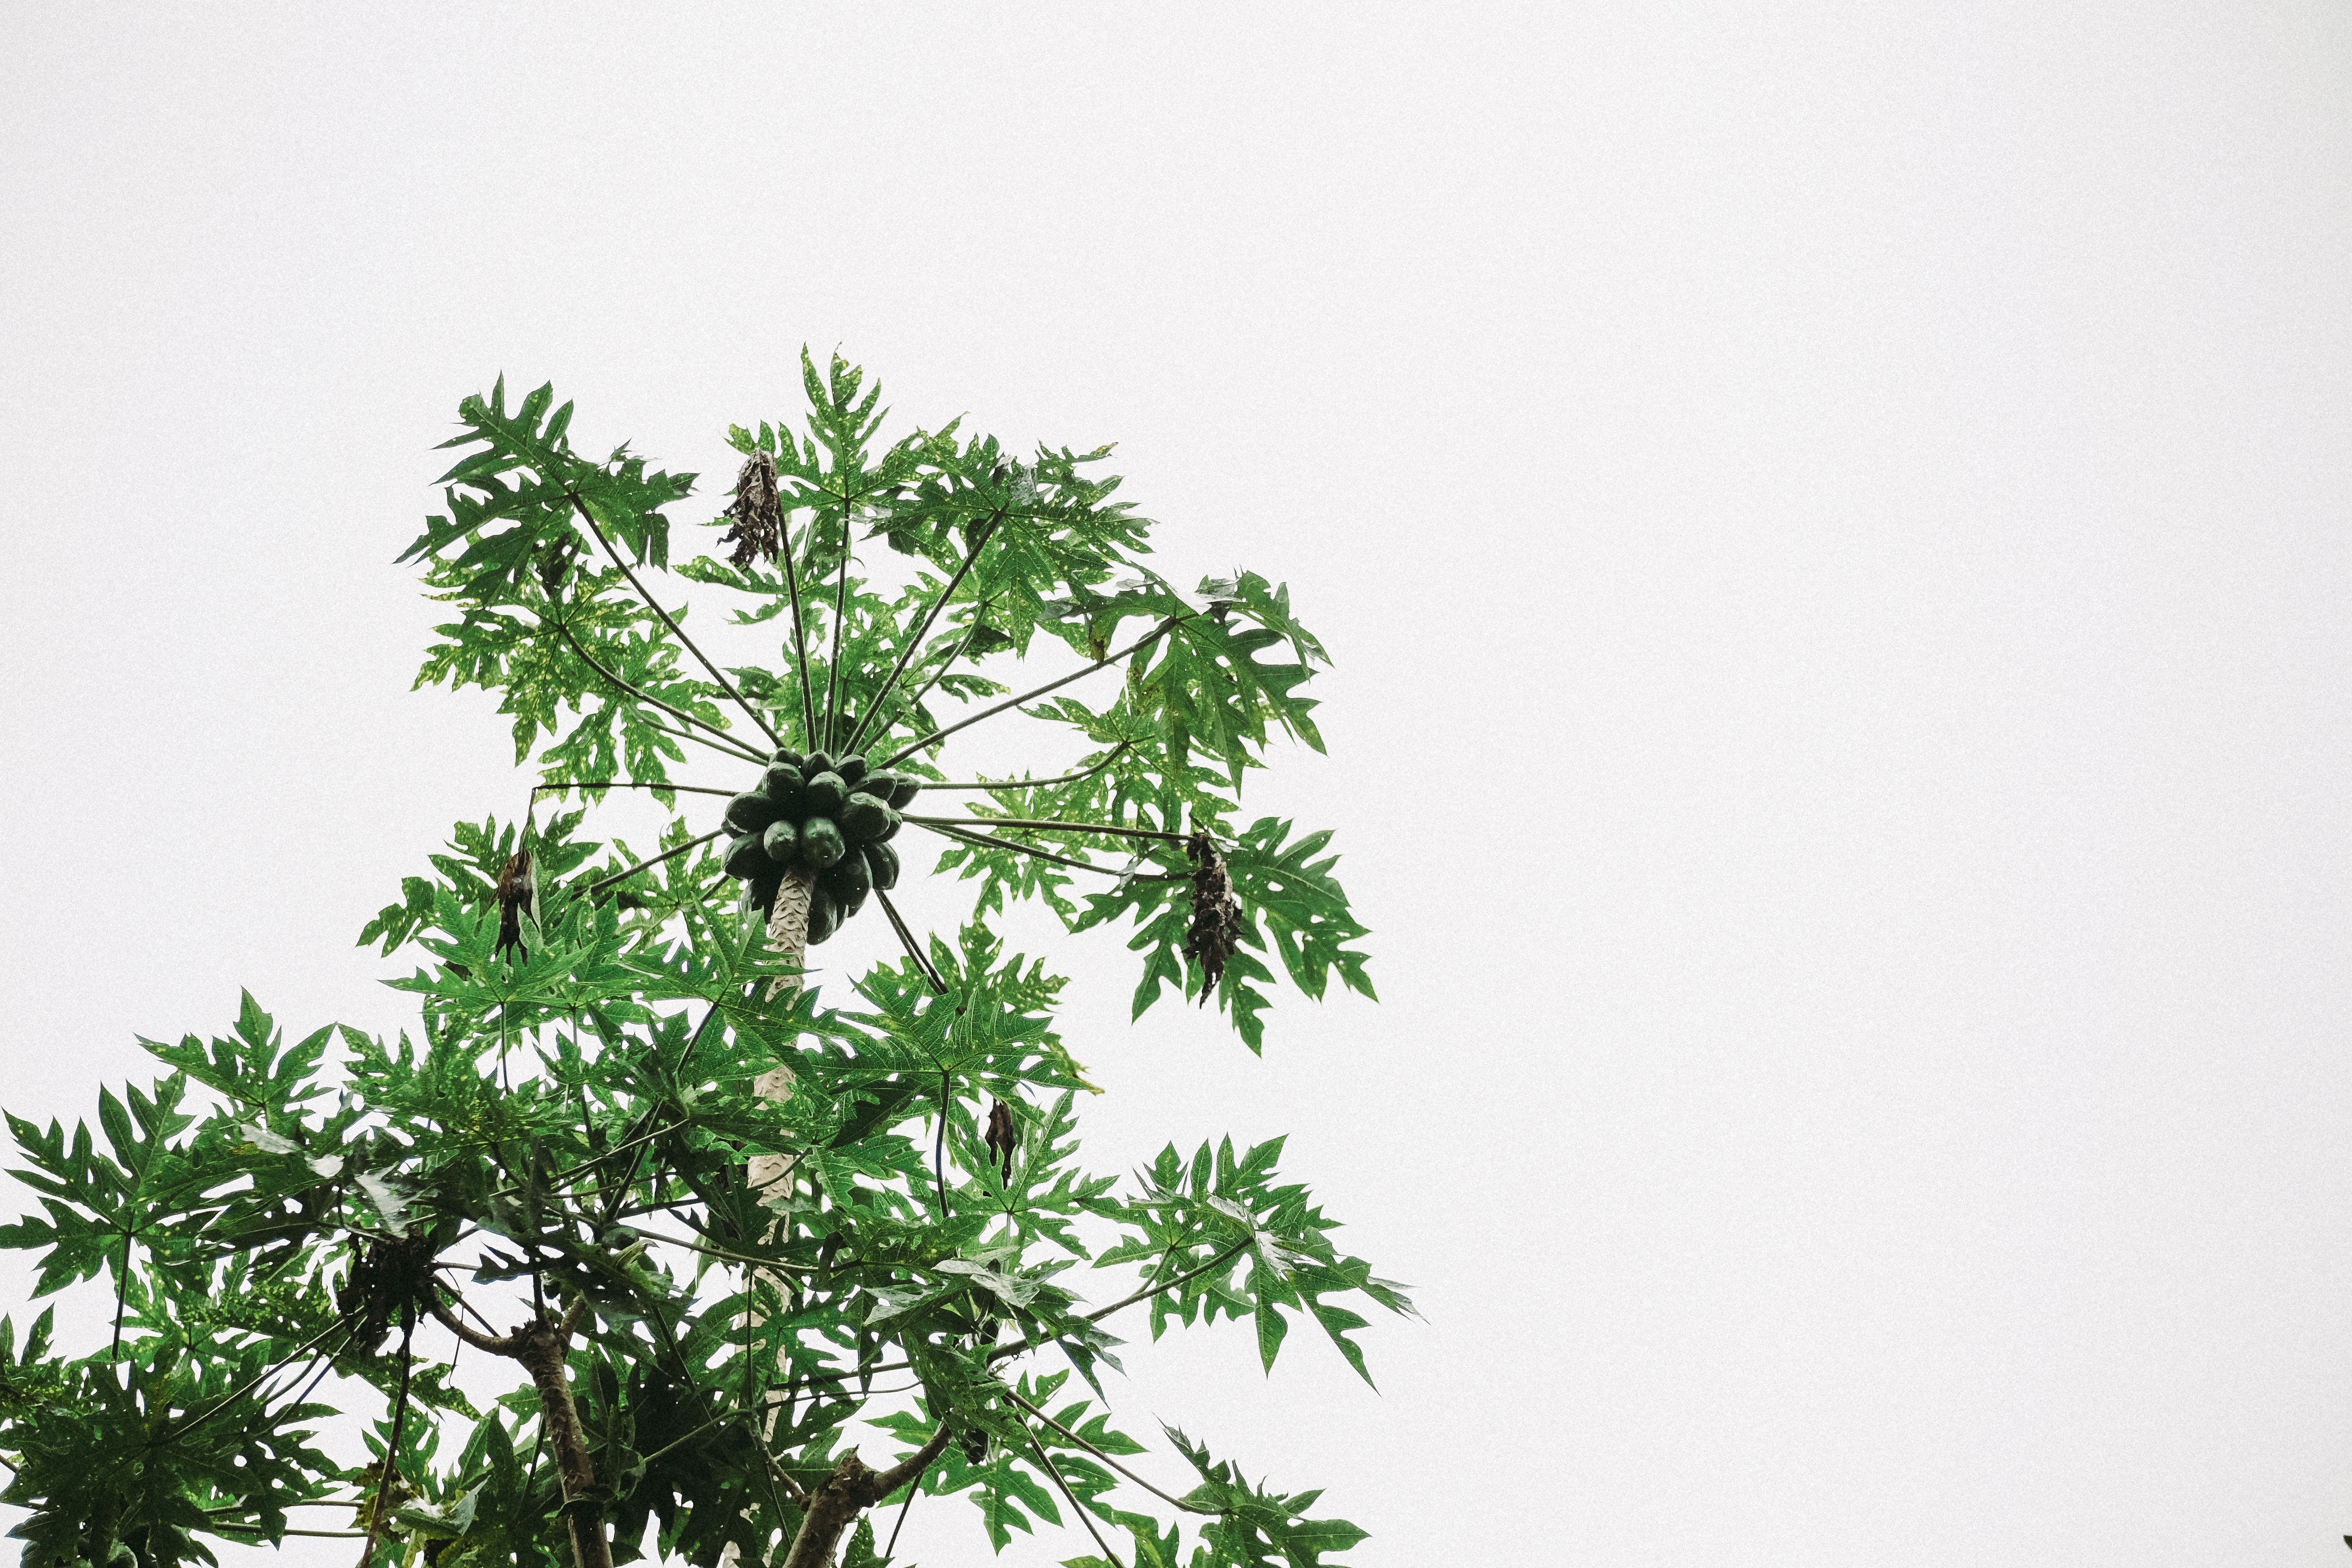
plant, tree, leaf, flower, branch, woody plant, flowering plant, plant stem, subshrub, pine family, hemp family, perennial plant